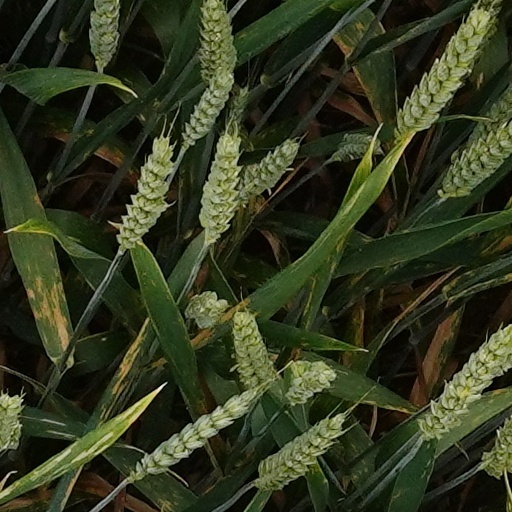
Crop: wheat